Belarus

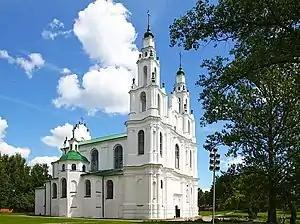
Saint Sophia Cathedral in Polotsk is one of the oldest churches in Belarus. Its current style is an ideal example of baroque architecture in the former Polish–Lithuanian Commonwealth.

Neither the pro-Lukashenko parties, such as the Belarusian Social Sporting Party and the Republican Party of Labour and Justice (RPTS), nor the People's Coalition 5 Plus opposition parties, such as the BPF Party and the United Civic Party, won any seats in the 2004 elections. The Organization for Security and Co-operation in Europe (OSCE) ruled that the elections were unfair because opposition candidates were arbitrarily denied registration and the election process was designed to favor the ruling party.